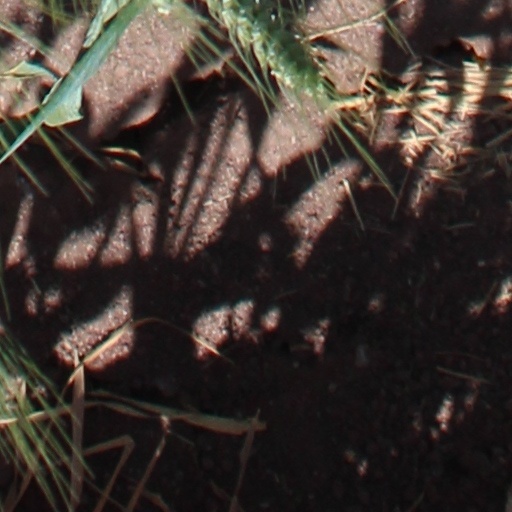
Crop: wheat